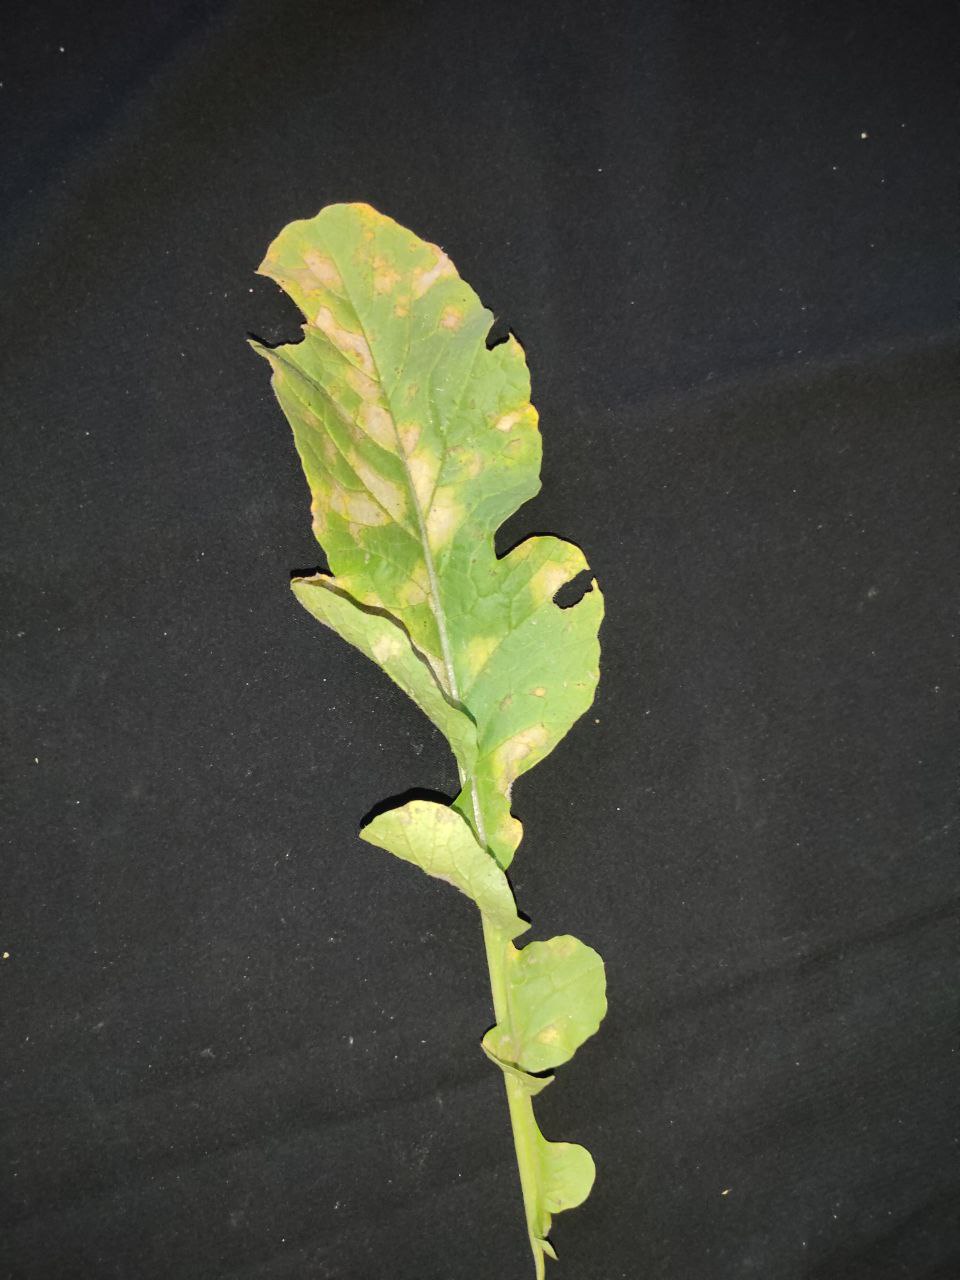
Label: Mosaic virus